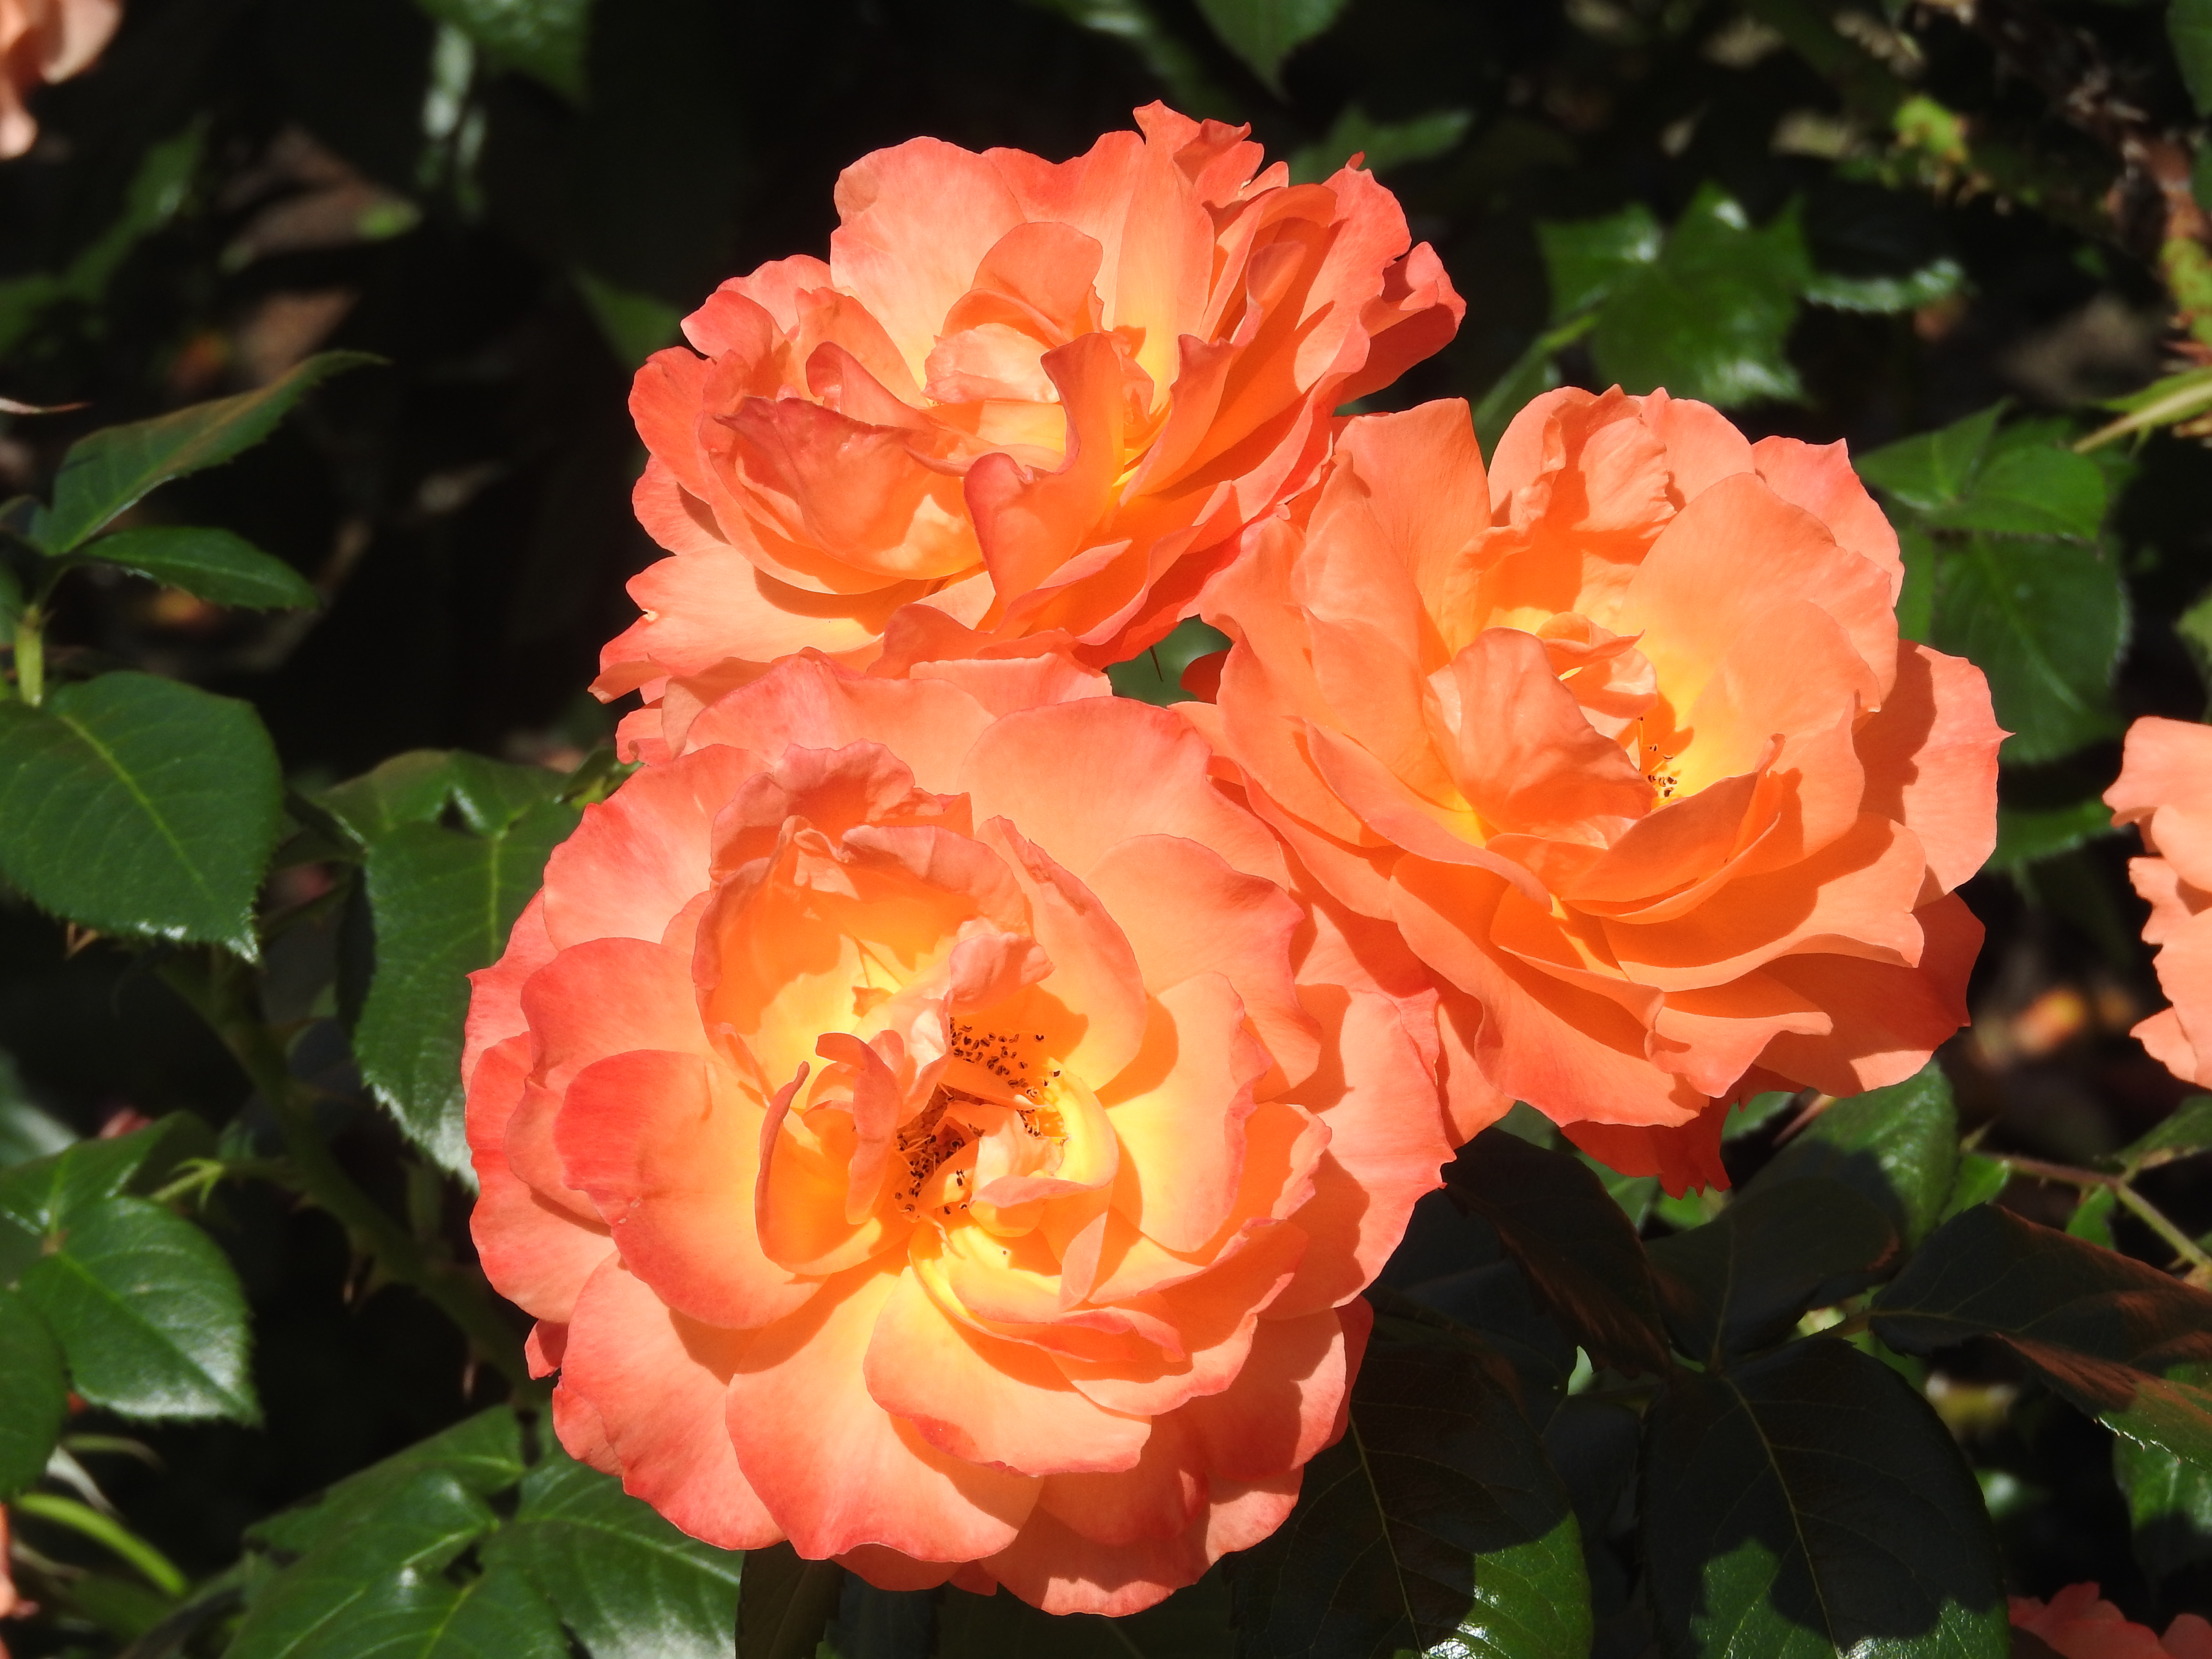
flower, flowering plant, Julia child rose, garden roses, petal, rose, floribunda, plant, rose family, pink, rosa centifolia, rose order, botany, peach, orange, rosa wichuraiana, Hybrid tea rose, begonia, sunlight, peony, china rose, annual plant, camellia, shrub, perennial plant